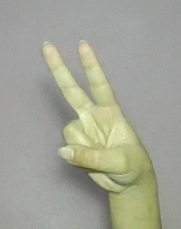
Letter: taa